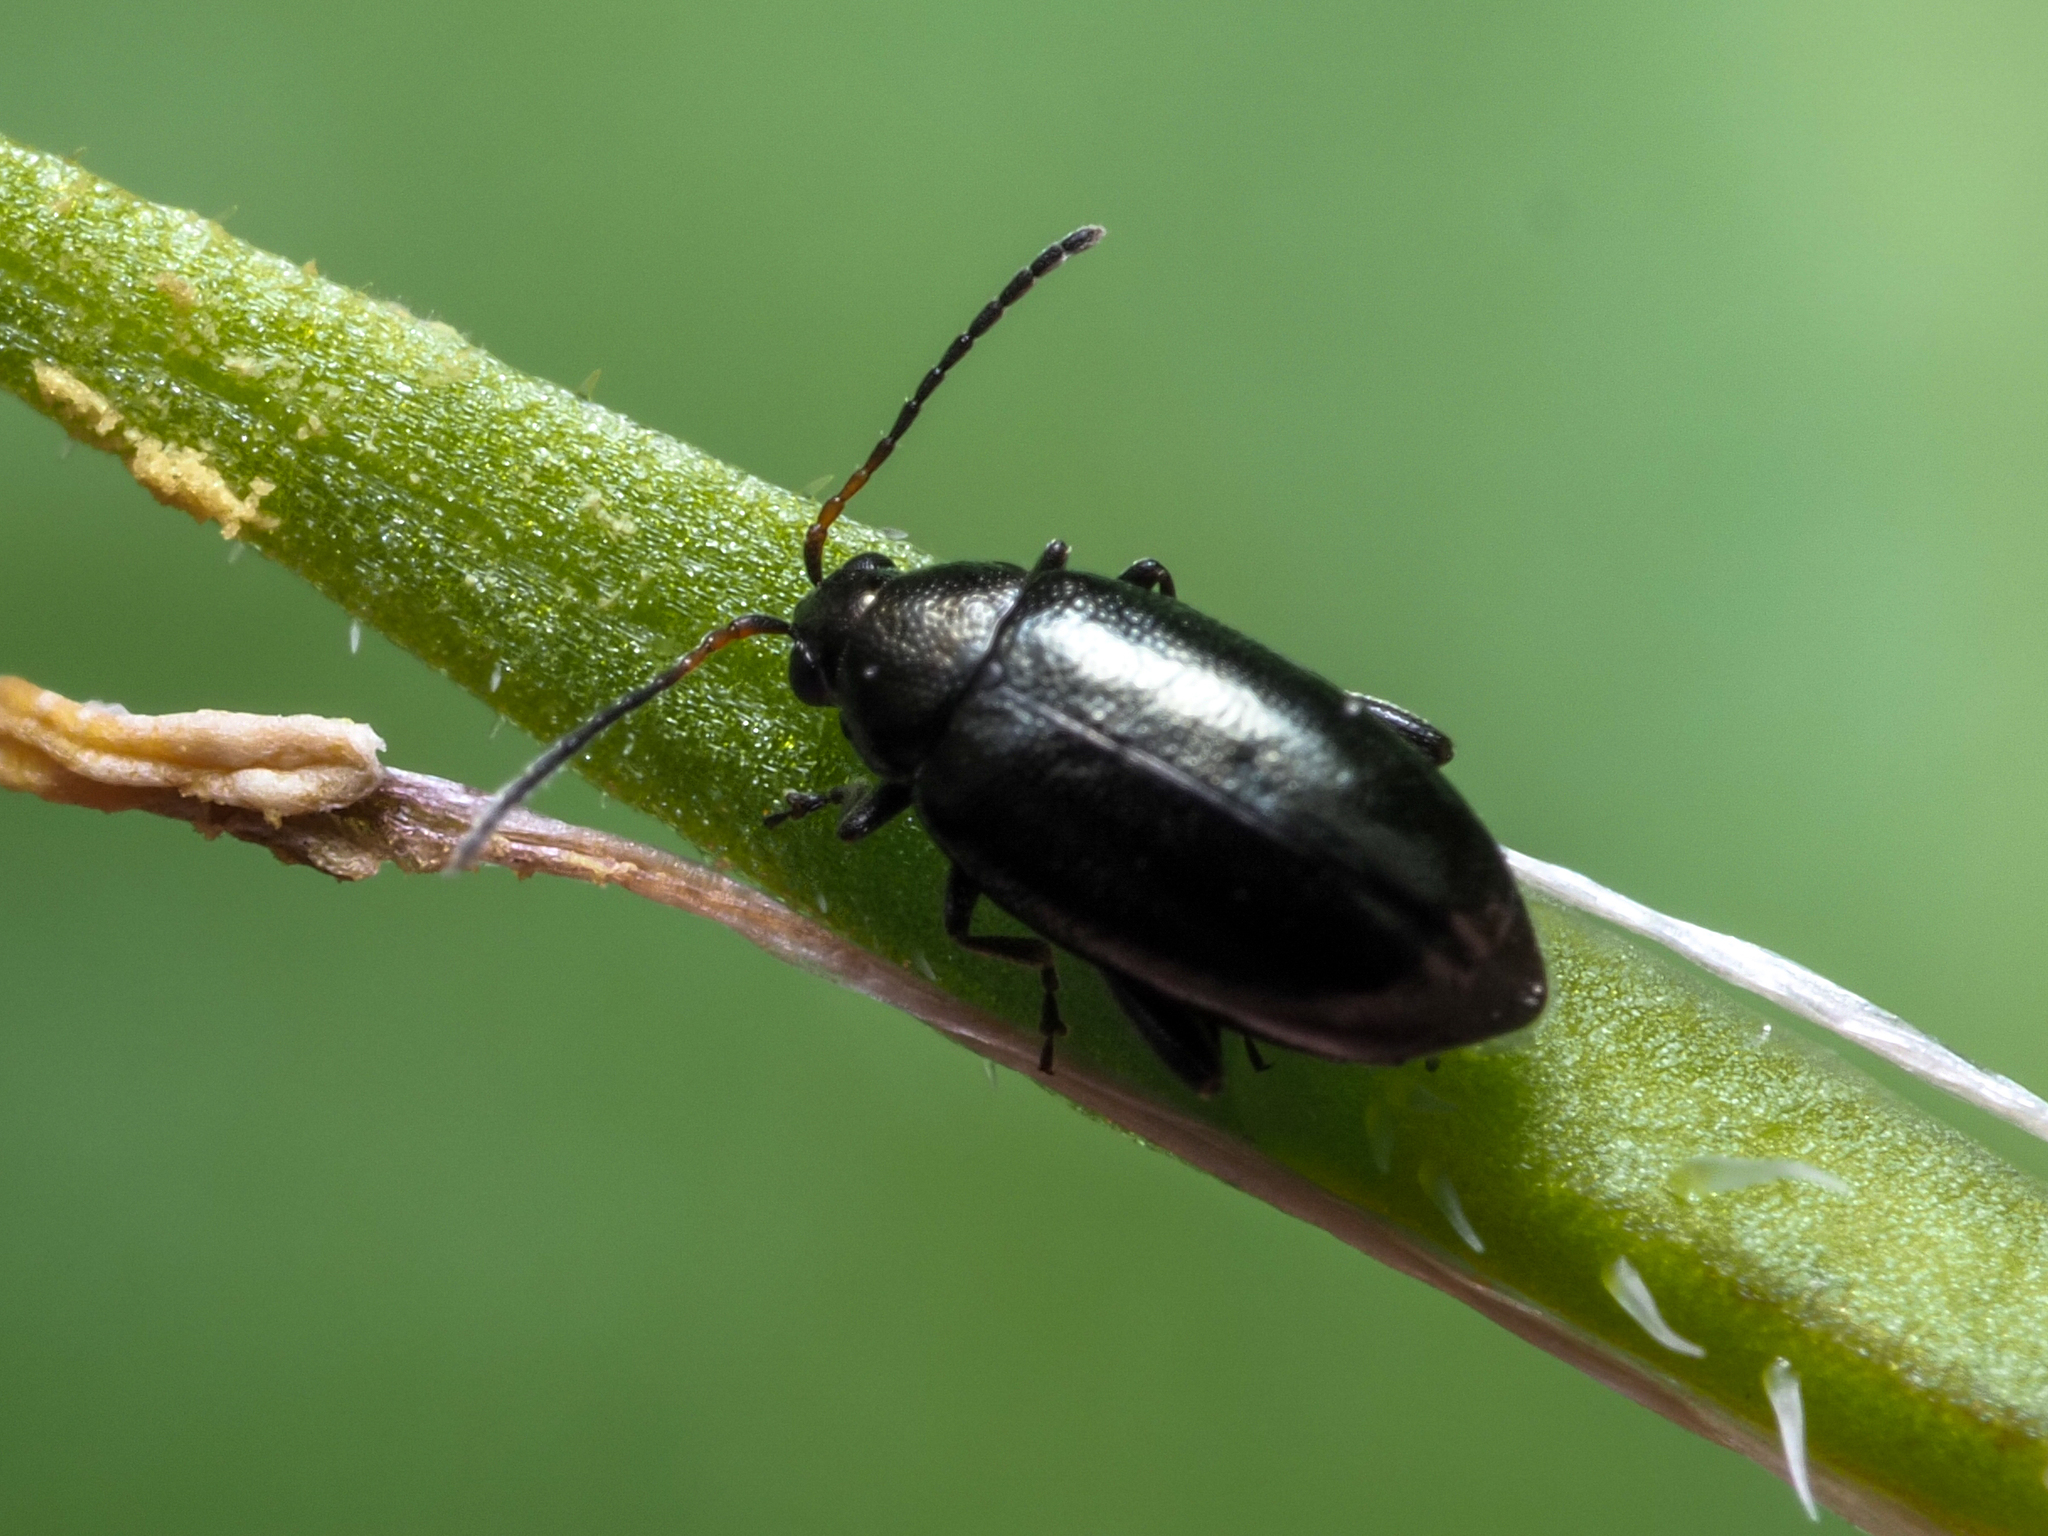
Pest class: crucifer_flea_beetle